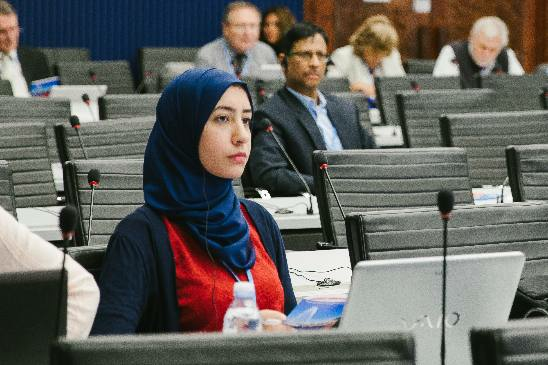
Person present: Yes